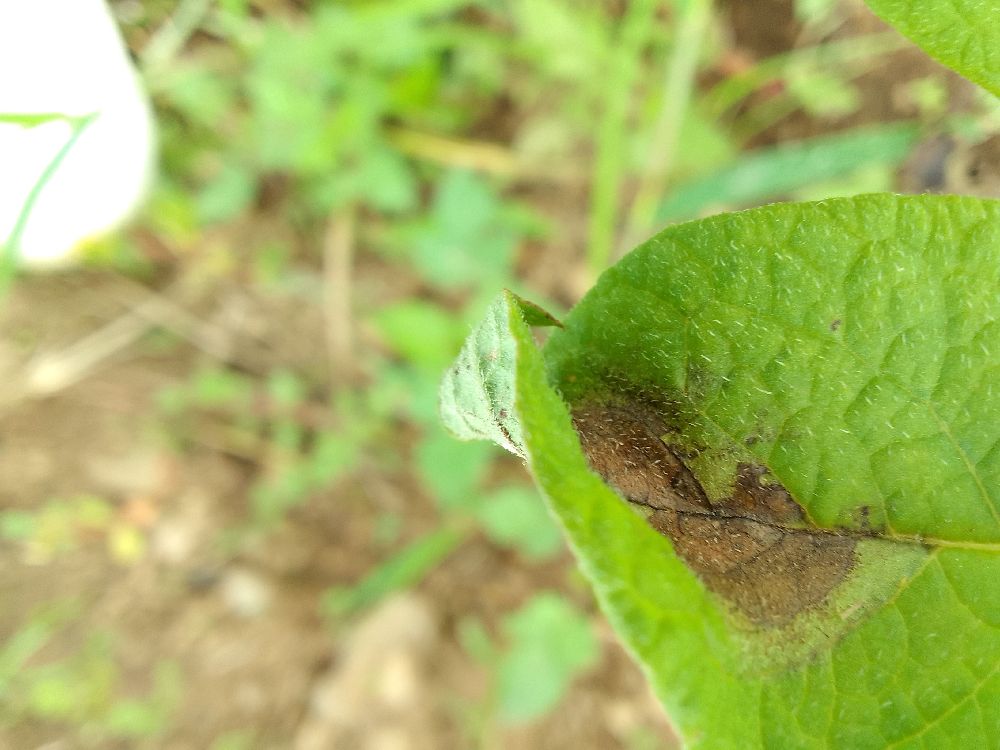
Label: Late blight